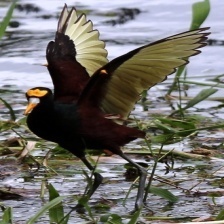
Species: NORTHERN JACANA
Scientific name: JACANA SPINOSA